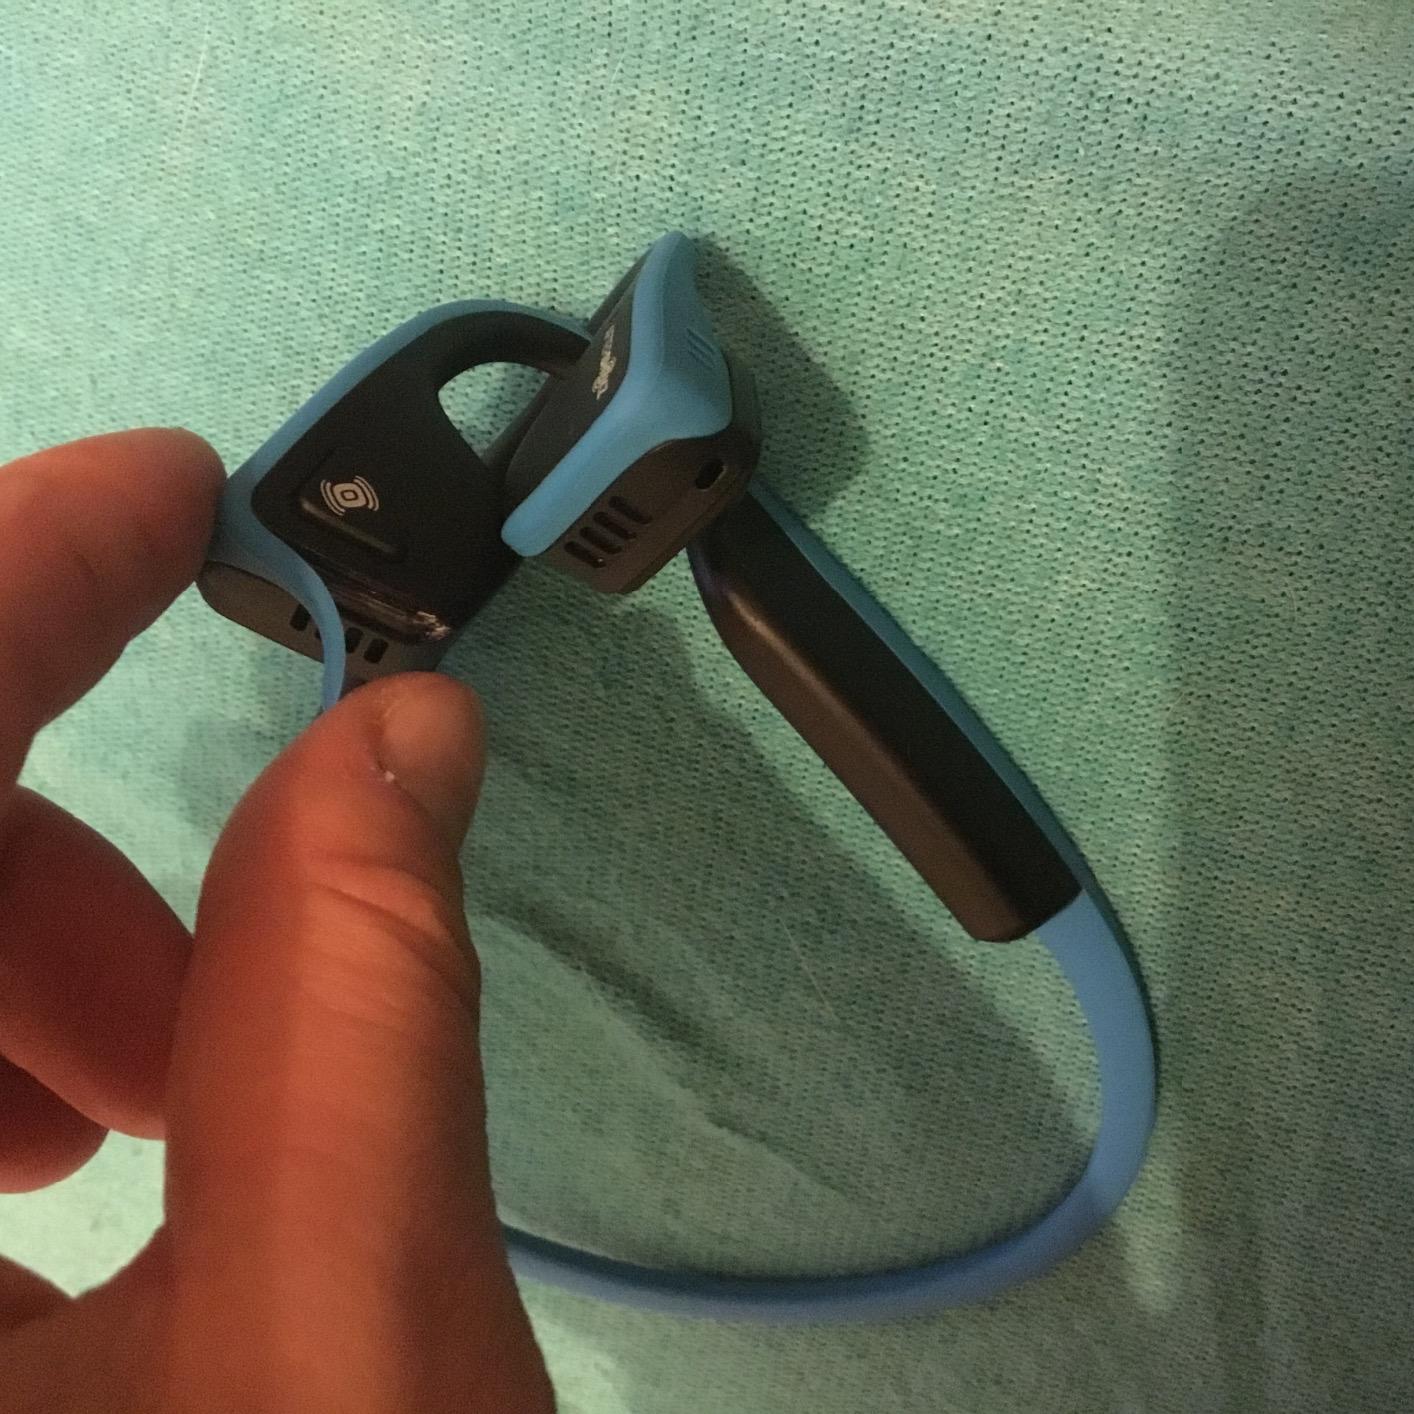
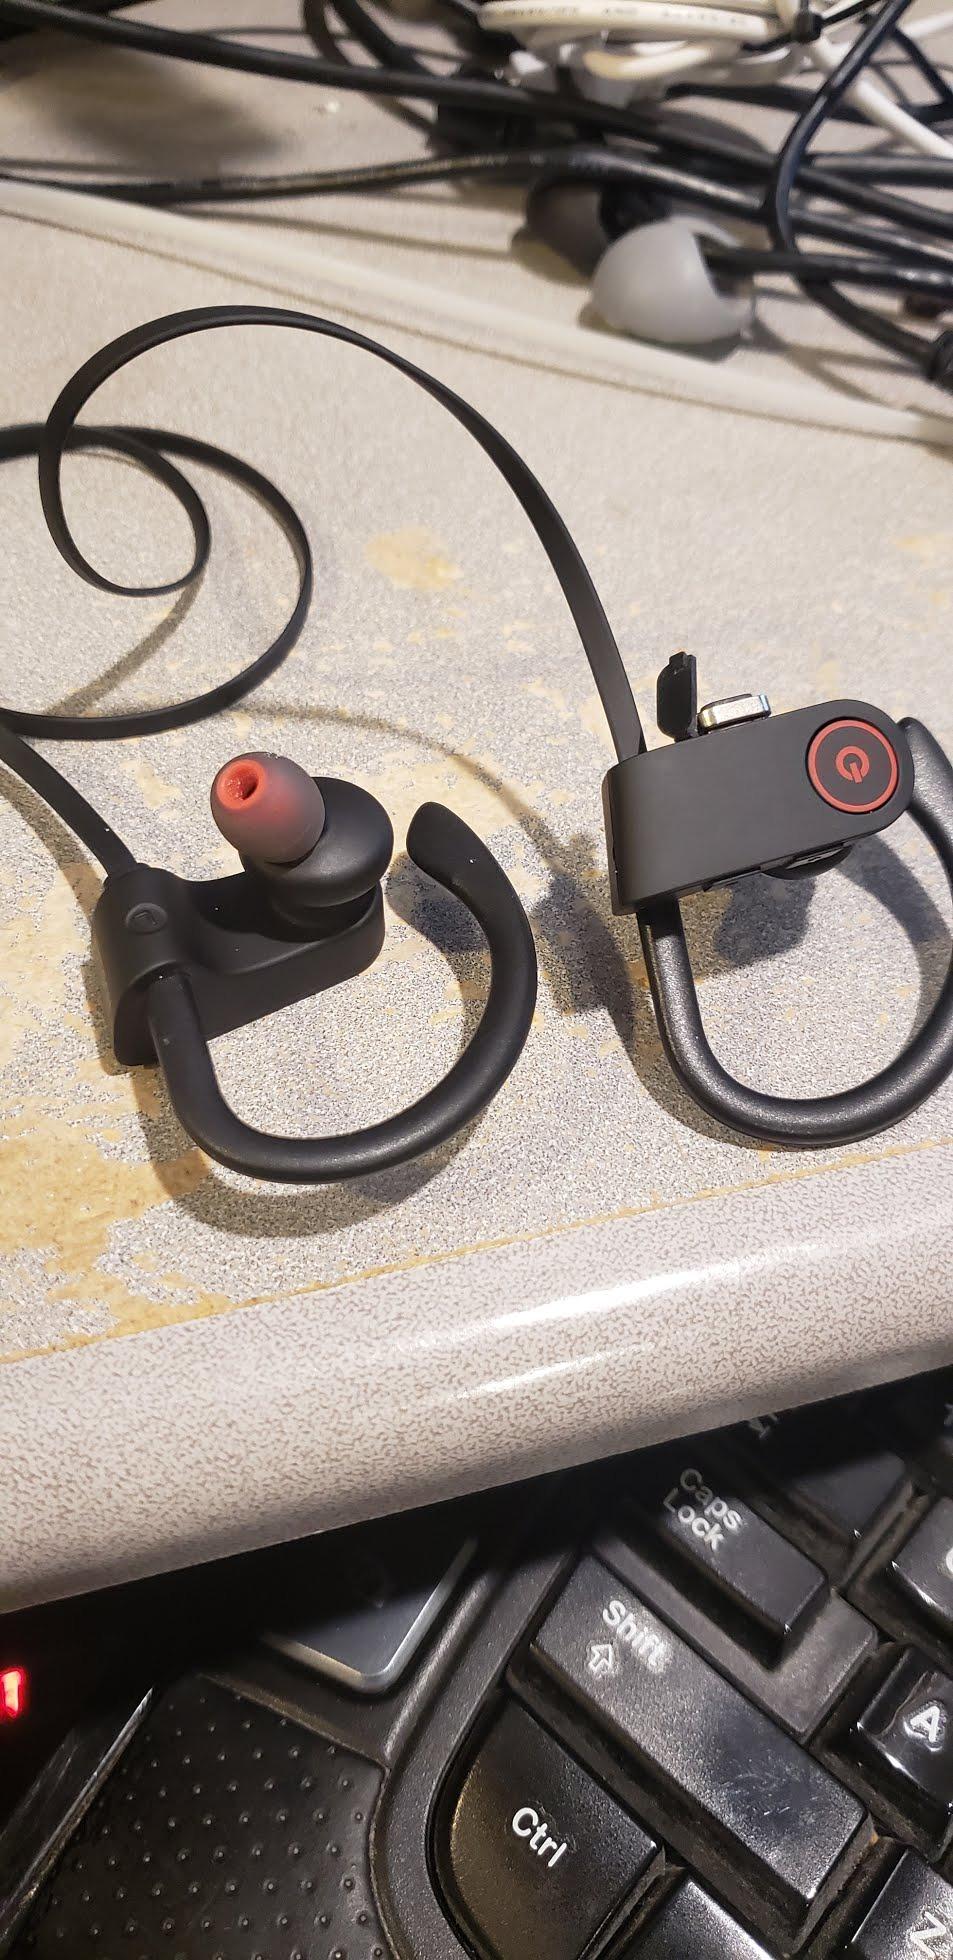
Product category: headphones
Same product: no